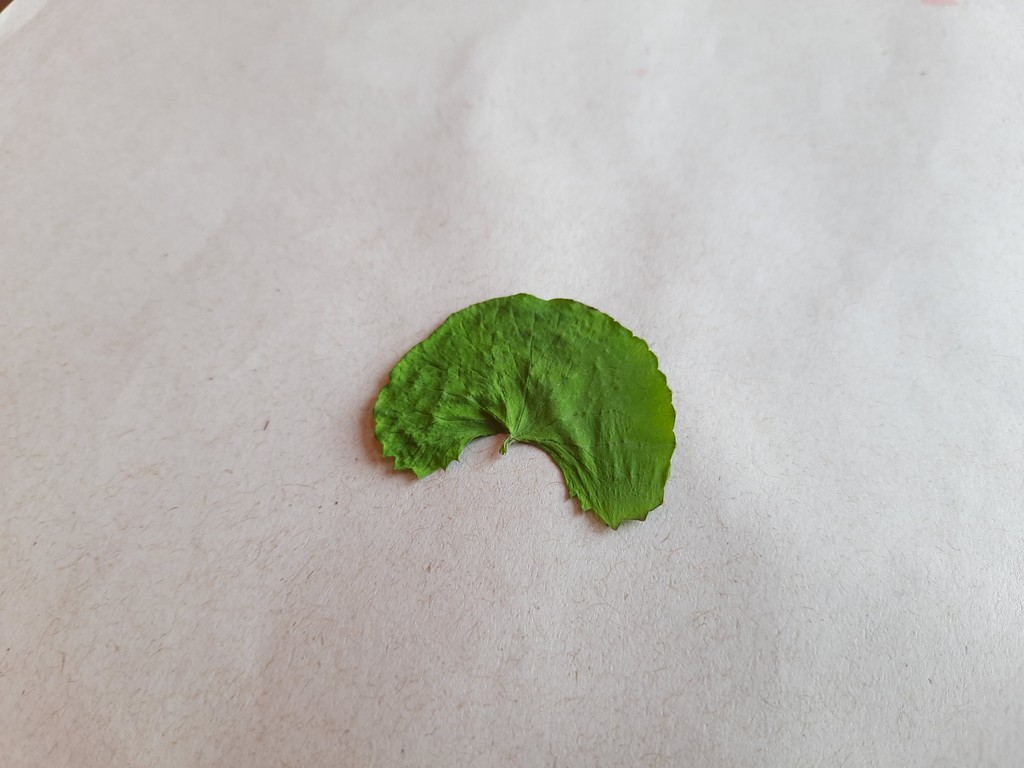
Label: Dried